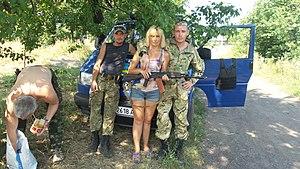
La guerre du Donbass est un conflit armé actuellement en cours ayant commencé en 2014 lors de la crise ukrainienne et se déroulant à l'Est de l'Ukraine.